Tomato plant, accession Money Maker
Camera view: vertical (180 deg); turntable rotation: 30 degrees
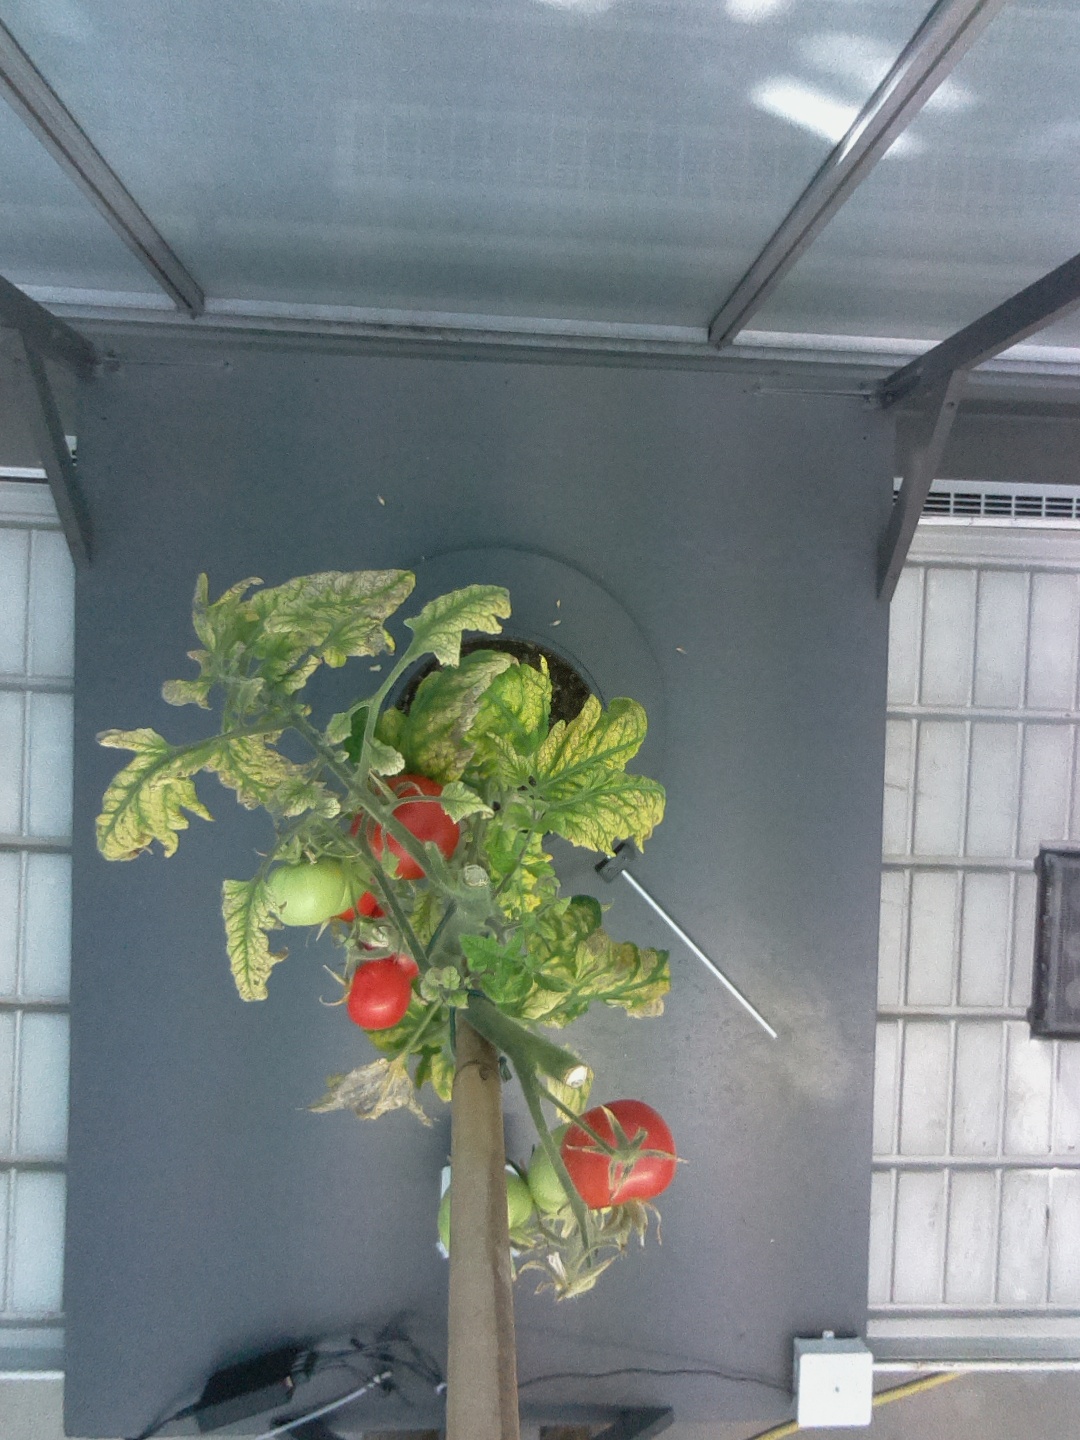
BBCH growth stage 85: 50%-60% of fruits show typical fully ripe color